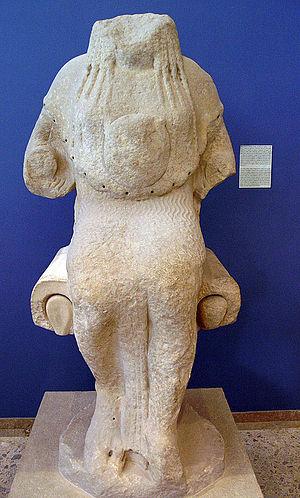
Endoios est un sculpteur athénien de la fin du VIᵉ siècle av. J.-C. Il est avec Anténor l'un des plus grands représentants du style archaïque tardif.
L’acropole d'Athènes est un plateau rocheux calcaire s'élevant au centre de la ville d'Athènes à laquelle elle a longtemps servi de citadelle, de l'Athènes antique à l'occupation ottomane, ainsi que de sanctuaire religieux durant l'Antiquité. Inscrite au patrimoine mondial de l'UNESCO, l'Acropole est actuellement un des sites touristiques les plus visités du monde.